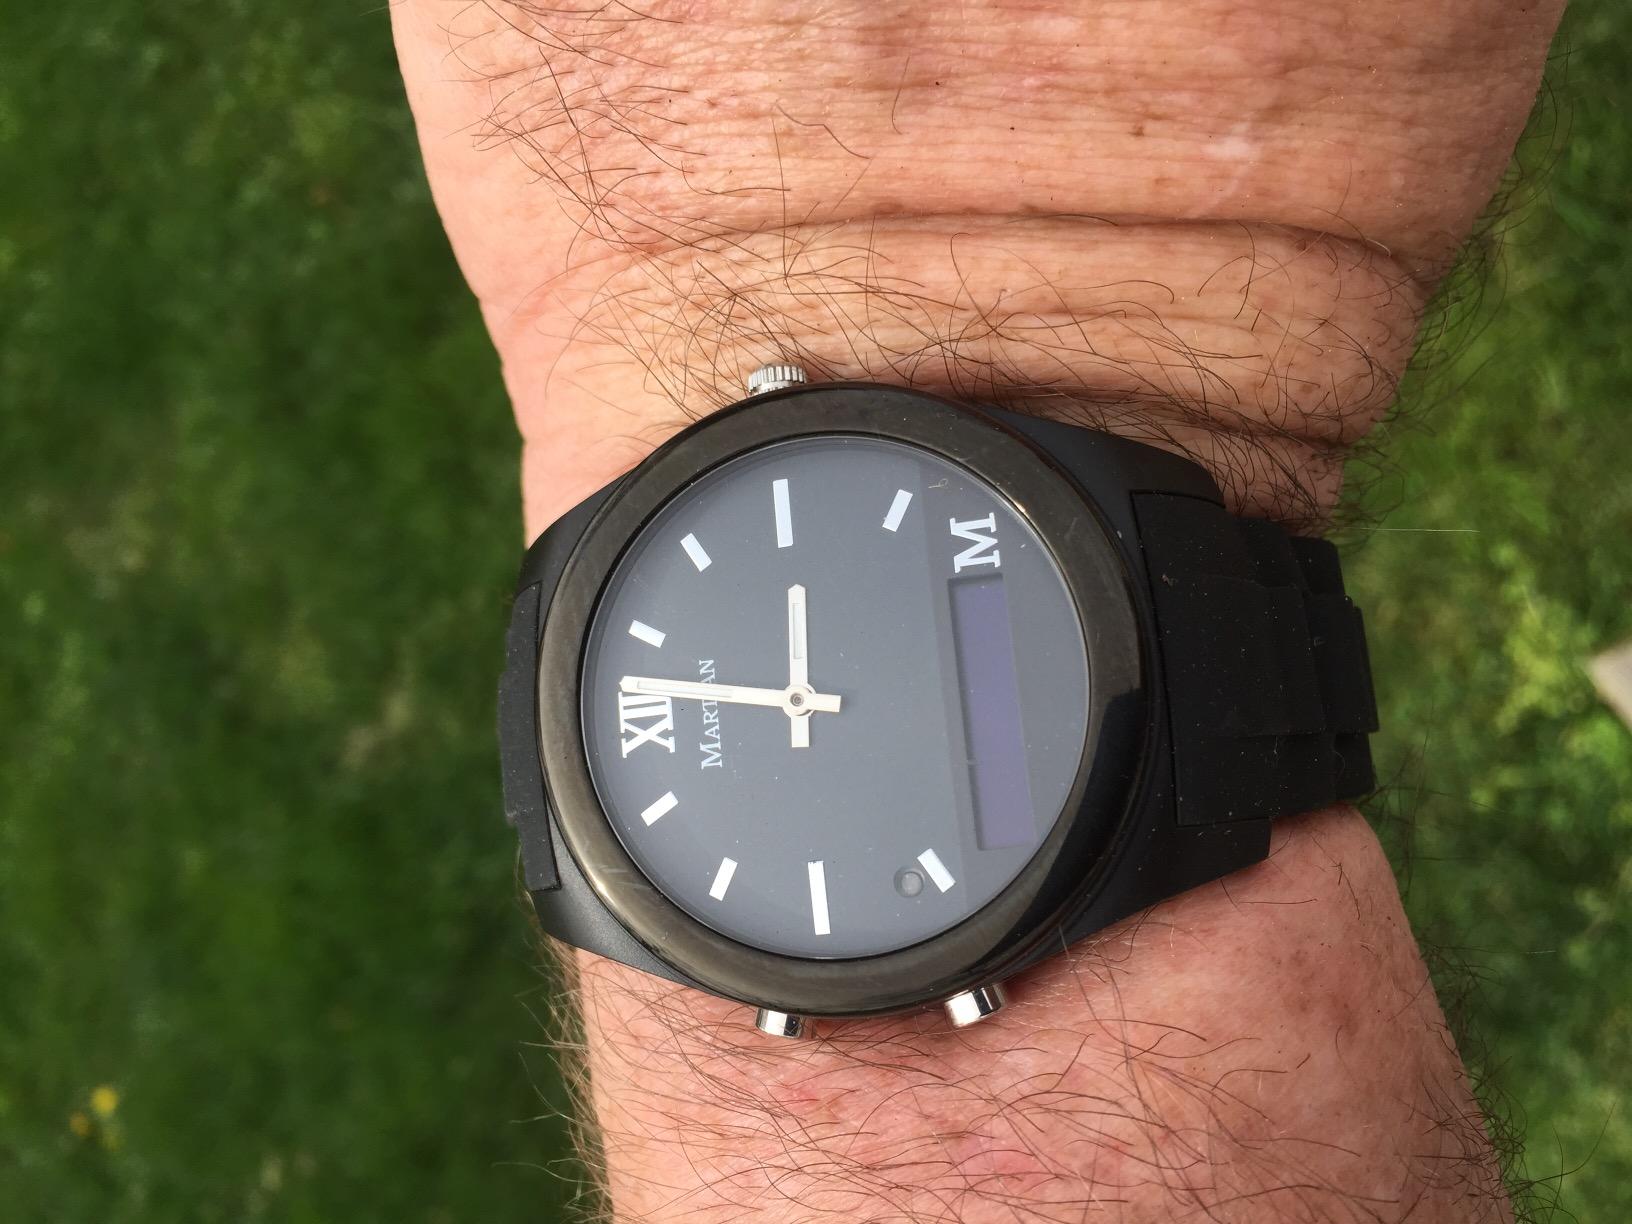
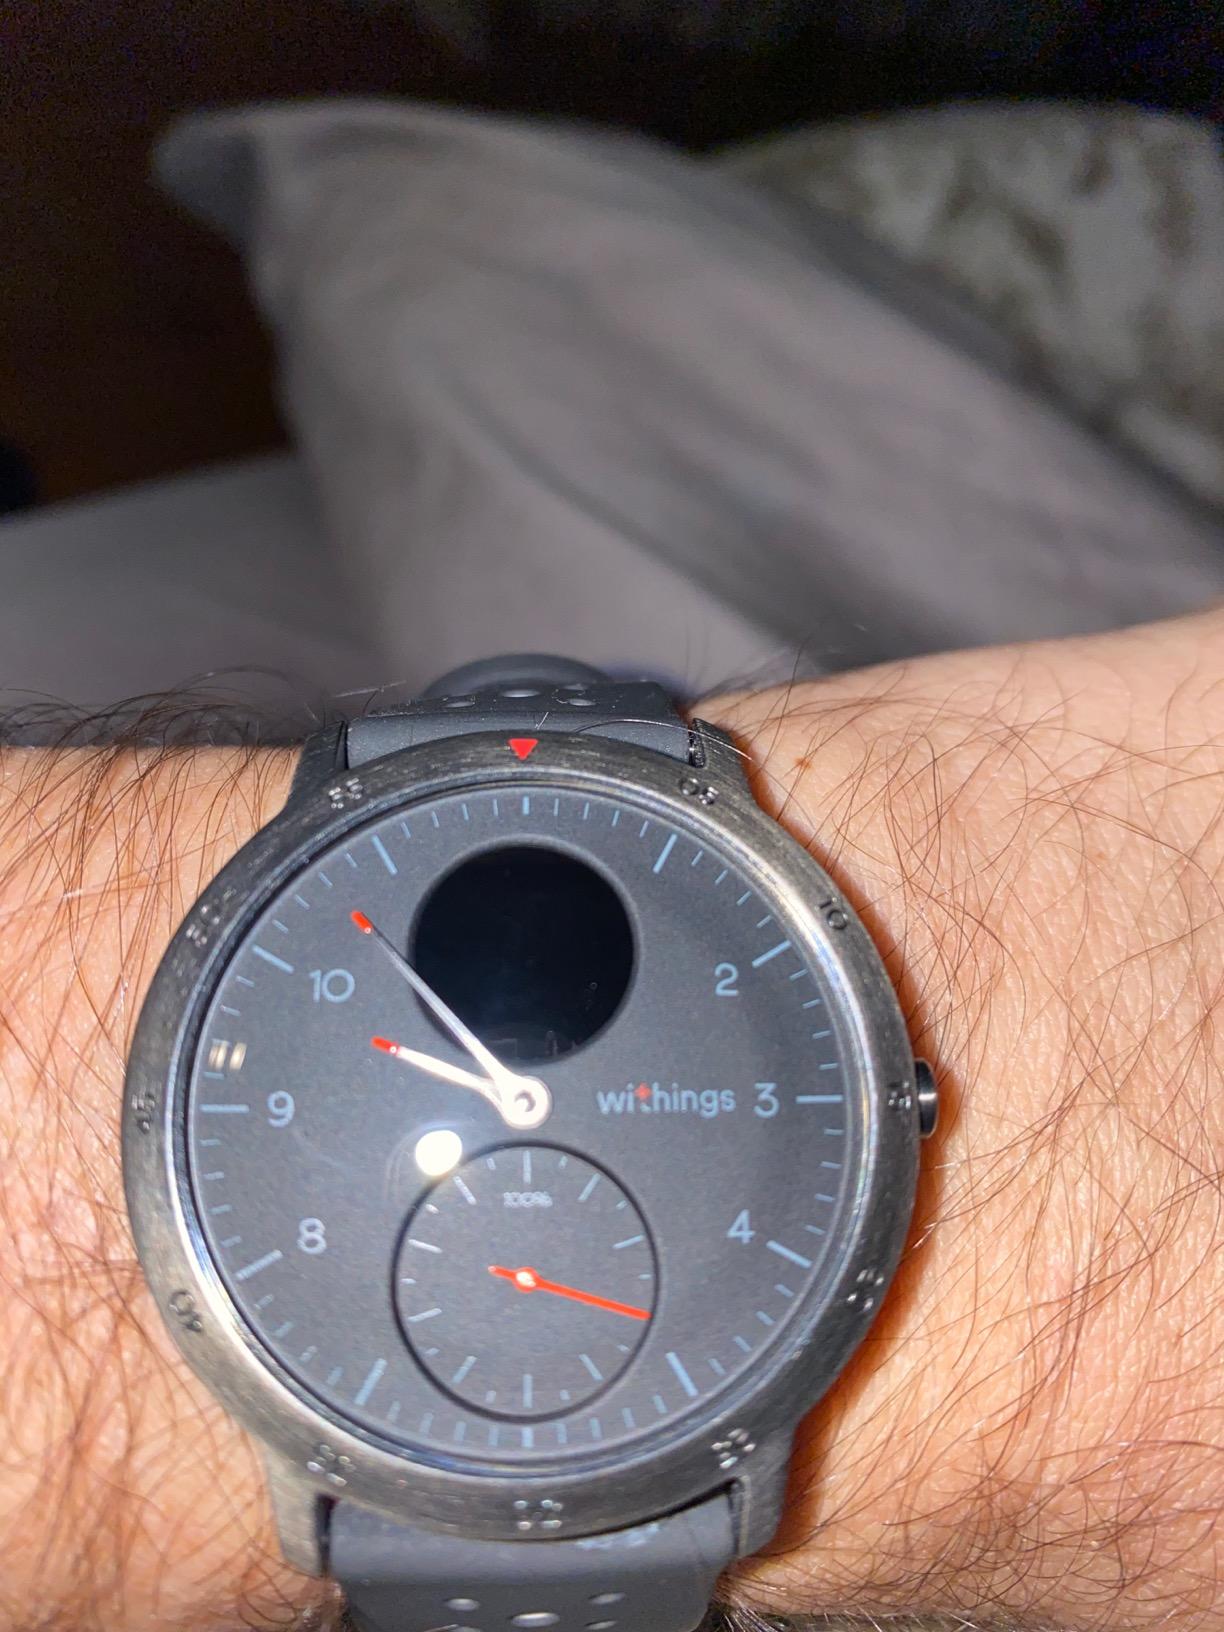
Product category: smartwatch
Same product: no